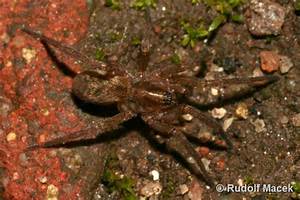
Label: ragno